Dmitri Kiselev

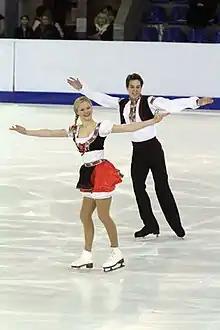
Kubova and Kiselev in 2010.

Dmitri Sergeyevich Kiselev (born 10 August 1989) is a Russian ice dancer. Competing with Ekaterina Pushkash for Russia, he placed 6th at the 2009 World Junior Championships. He later competed with Gabriela Kubová for the Czech Republic, placing 18th at the 2012 European Championships.